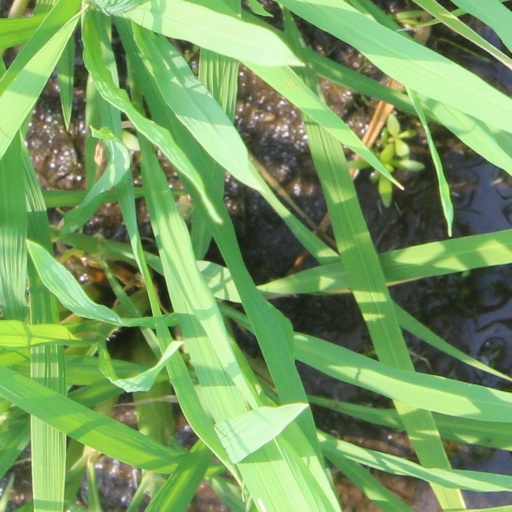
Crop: rice